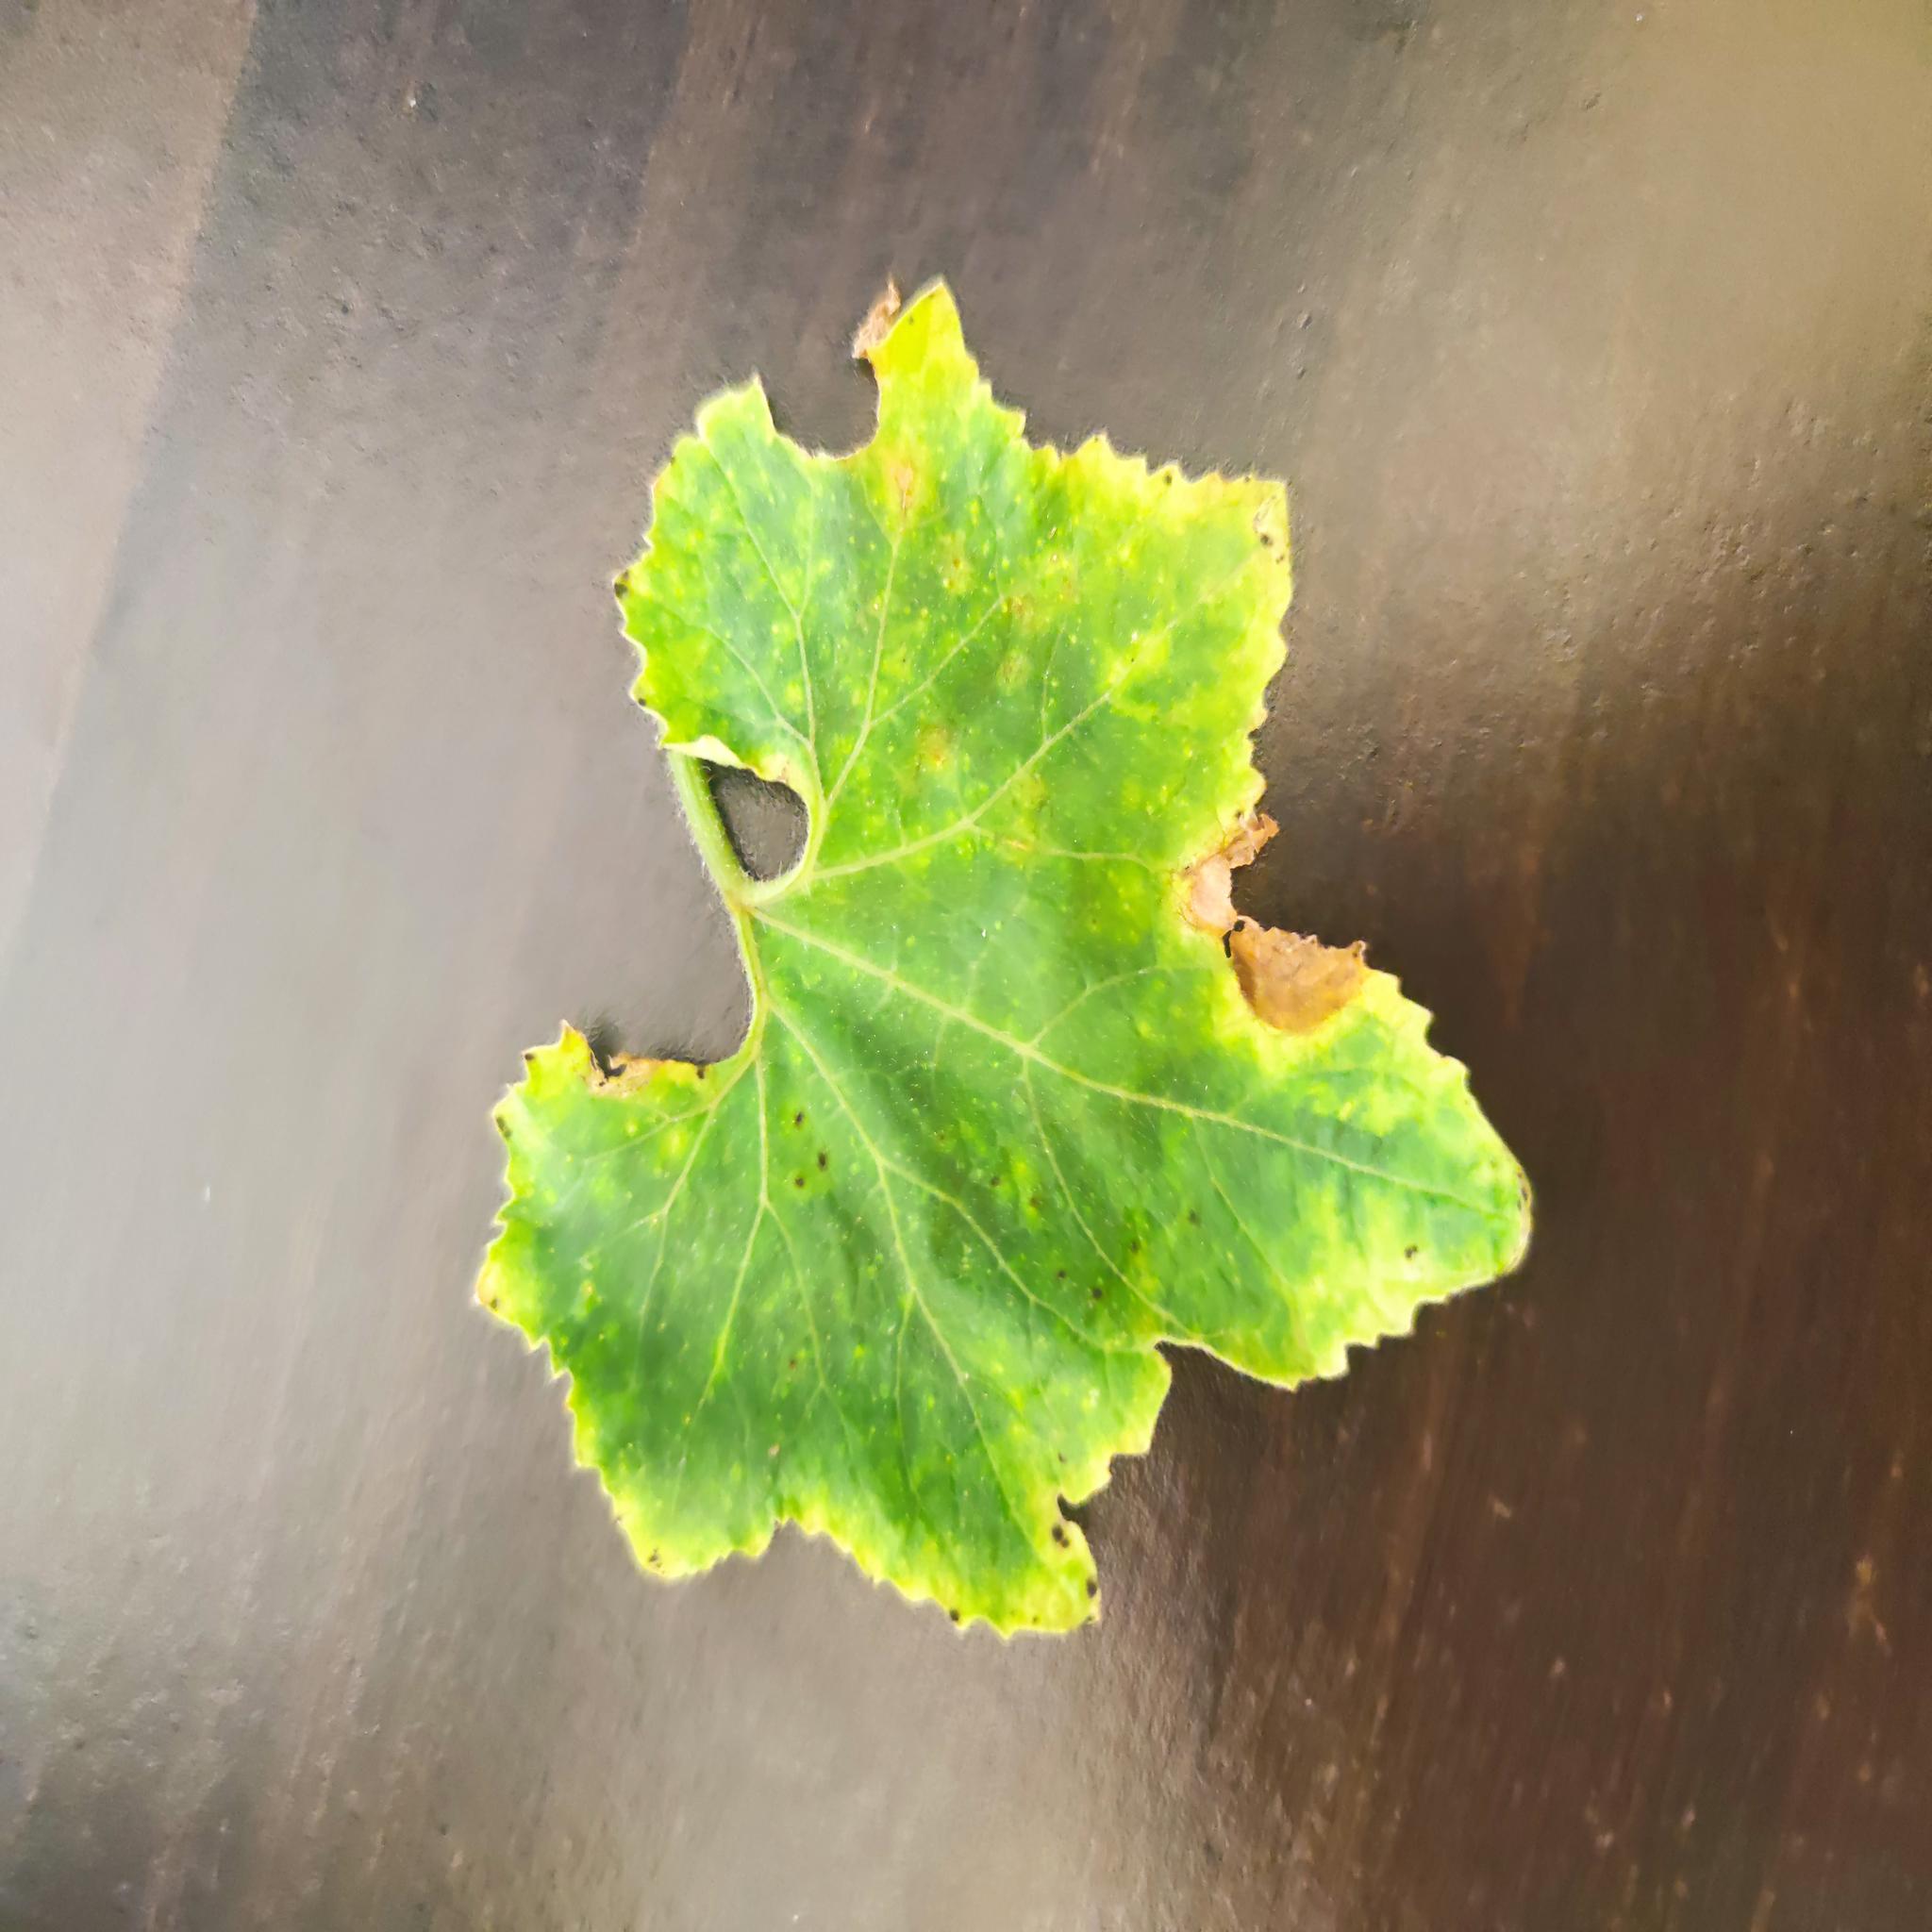
Label: Downy mildew